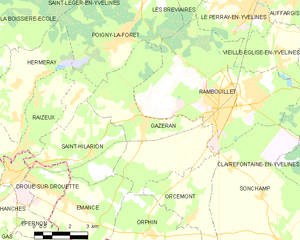
Carte des communes françaises Gazeran